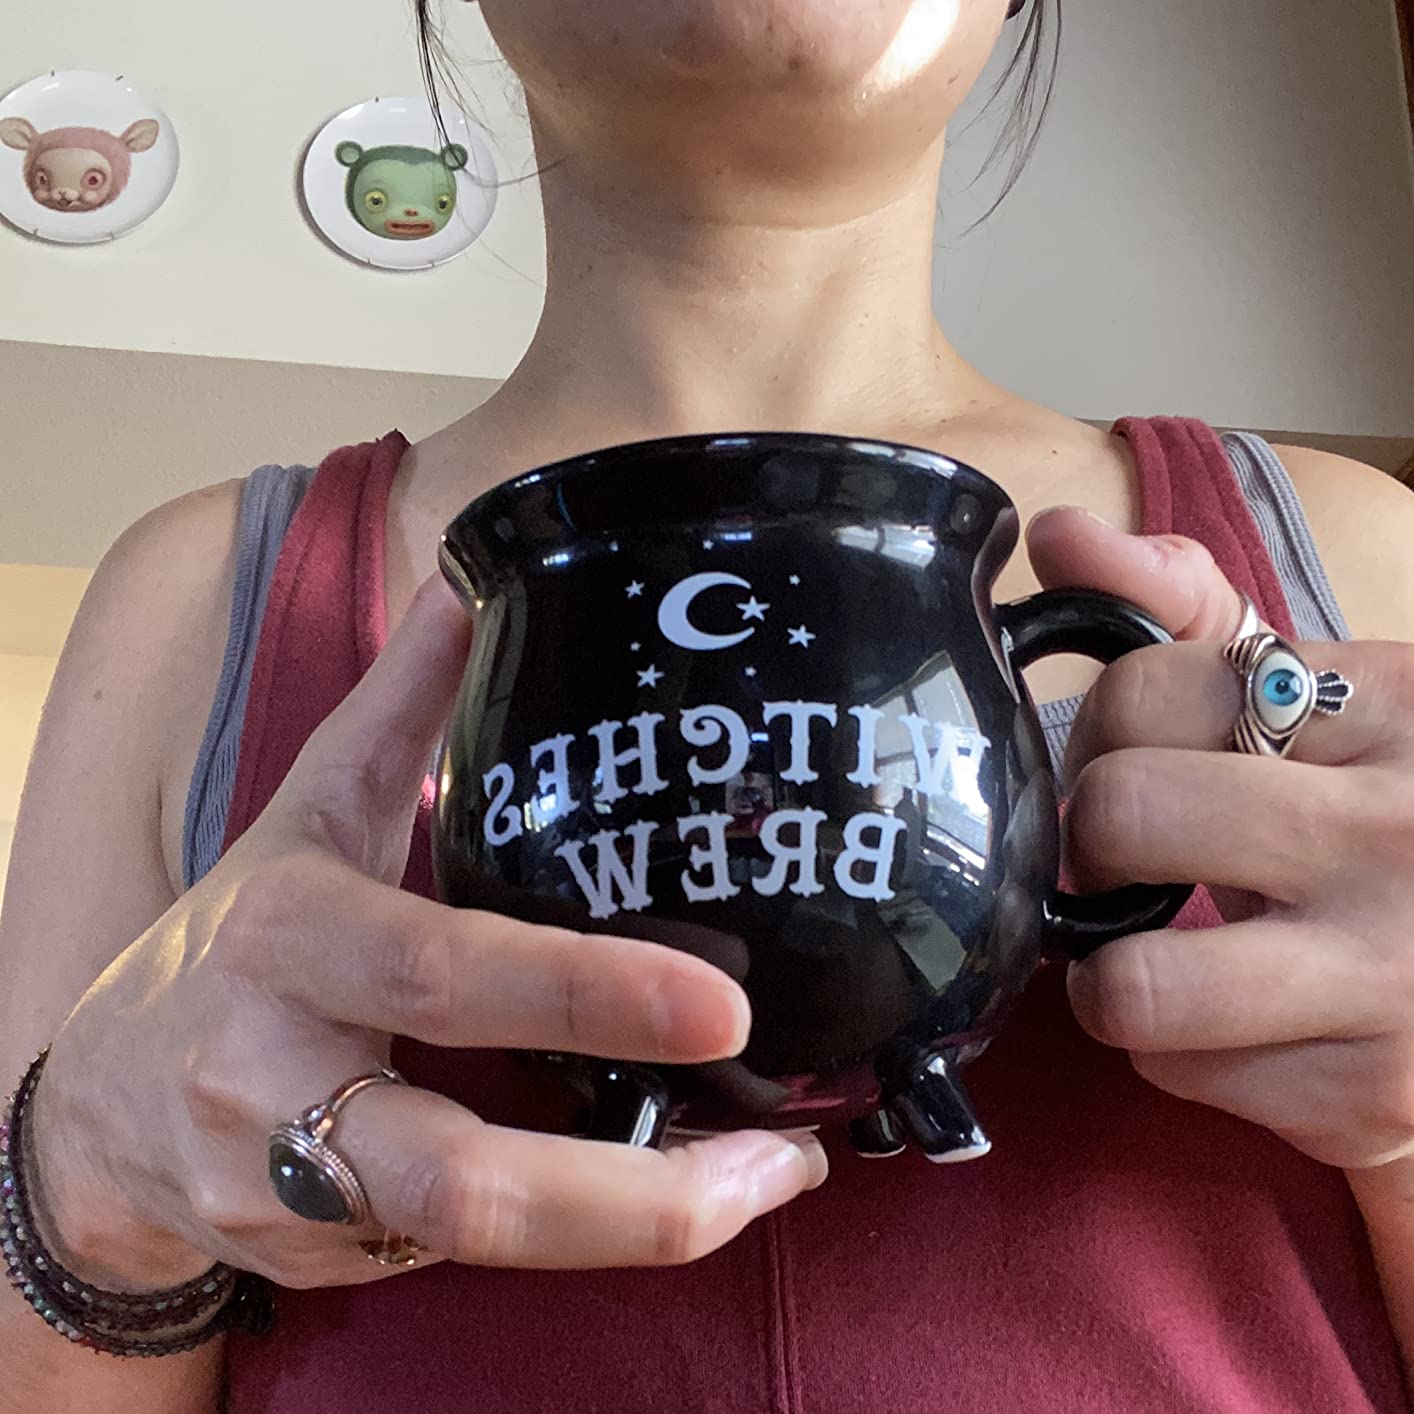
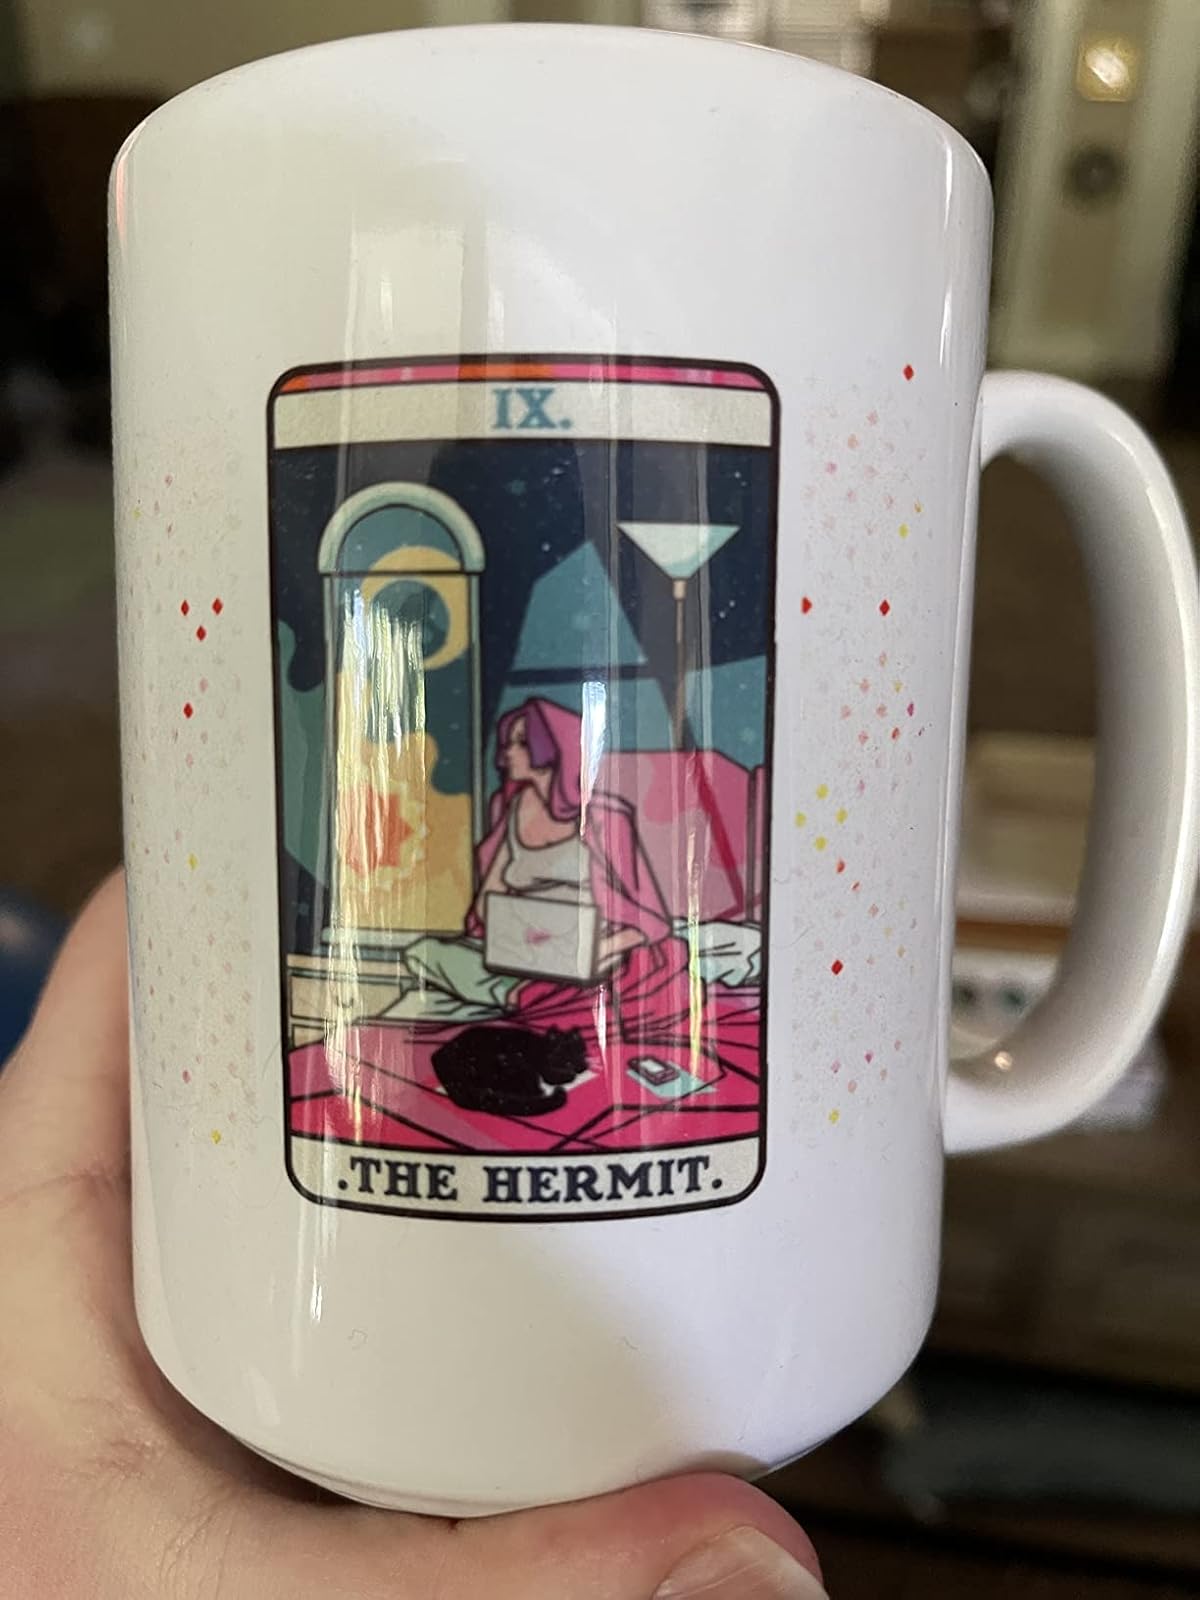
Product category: items_mug
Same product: no